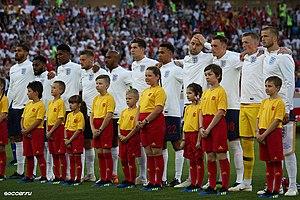
Angleterre alignée avant le match contre la Belgique.